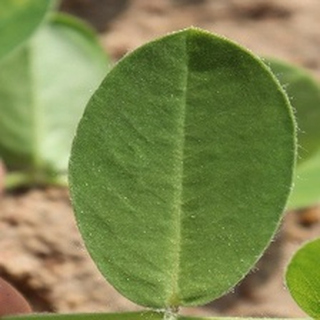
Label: healthy_groundnut